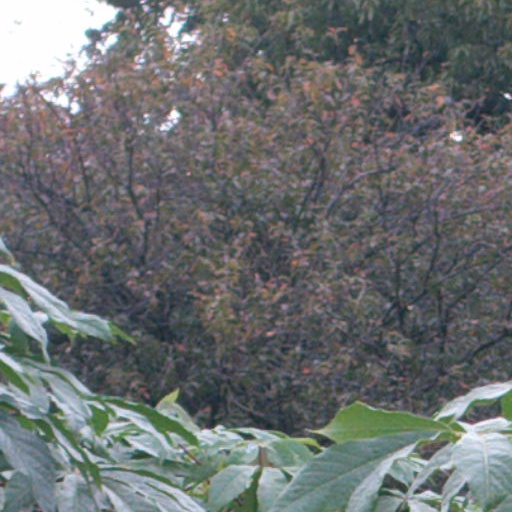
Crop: cassava